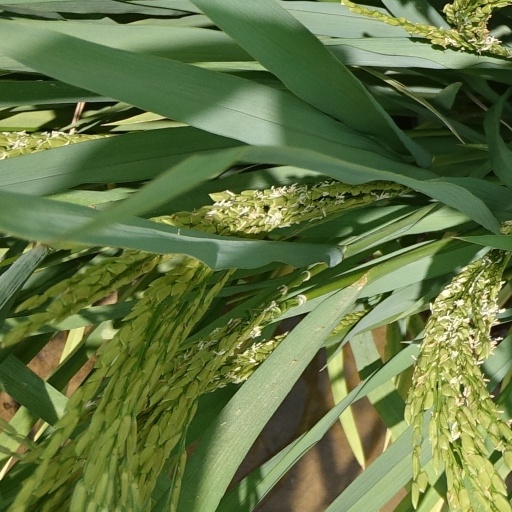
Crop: rice